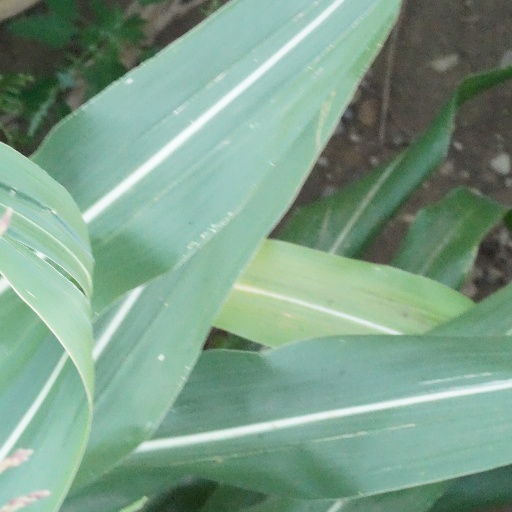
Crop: maize; corn